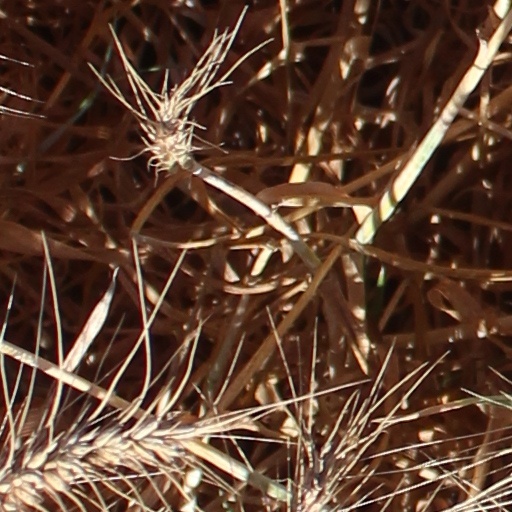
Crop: wheat